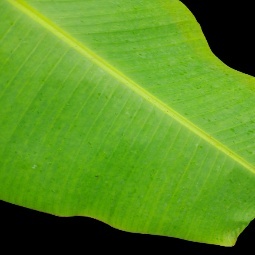
Label: Healthy